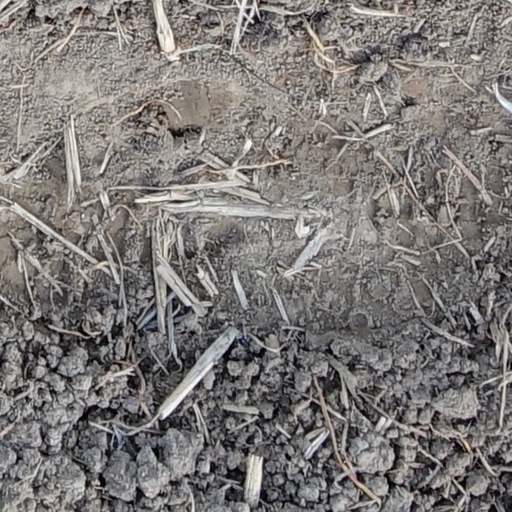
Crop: wheat